M62 locomotive

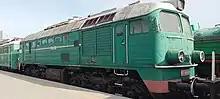
ST44-001, the first of the class, preserved at Stacja Muzeum in Warsaw

In the early 1960s an urgent need appeared in Poland for a heavy freight diesel locomotive. The Polish industry at the time was not able to produce such a locomotive, so a decision was made to import a large number of M62 locomotives from the Soviet Union, which were already imported by Hungarian MÁV. In Poland those machines received ST44 designation During first-revision repairs all locomotives had front lights changed from small ones into standard, Polish large types.